315th Operations Group

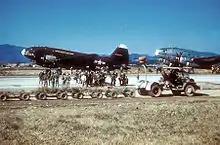
C-46Ds in Korea

The group was reactivated in Japan at Brady Air Base on 10 June 1952 after being redesignated as the 315th Troop Carrier Group, Medium. It was assigned to the Far East Forces, for duty during the Korean War. The group took over the Curtiss C-46 Commando transports of the 437th Troop Carrier Group, a reserve unit that had been called up for the war and was being inactivated. The group flew troop and cargo airlift and airdrop, leaflet drops, spray missions, air evacuation, search and rescue, and other aerial missions between Japan and Korea. During US Army exercises in Japan between 1952 and 1953, it transported units. In March 1953, all C-119s in the theater were grounded as a result of malfunctioning propellers and the group's C-46s were made responsible for moving all personnel between southern Japan and Korea up to the end of the war. The group airlifted the 187th Airborne Regimental Combat Team along with other XVI Corps units to Korea in June and July 1953. For its actions, the group received the Republic of Korea Presidential Unit Citation. It remained in the Far East after the war to fly transport missions and paratroop training flights. The group flew missions in Japan, Korea, French Indo-China, and other points until December 1954. The group was inactivated in Japan on 18 January 1955.